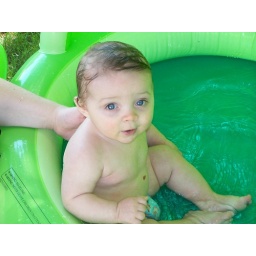
First time in water besides his bathtub